Stone Bridge (Regensburg)

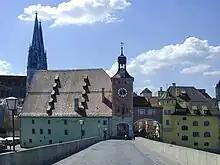
The remaining tower at the south end of the bridge, with tramway arch to the right, and Salt Store; Regensburg Cathedral in the background.

In the Thirty Years' War, during the Swedish attack on the city in 1633, the fourth bridge span (the third now visible) was blown up. The gap was filled by a wooden drawbridge and only repaired in 1790/91 after it became apparent that the missing section was weakening the bridge.